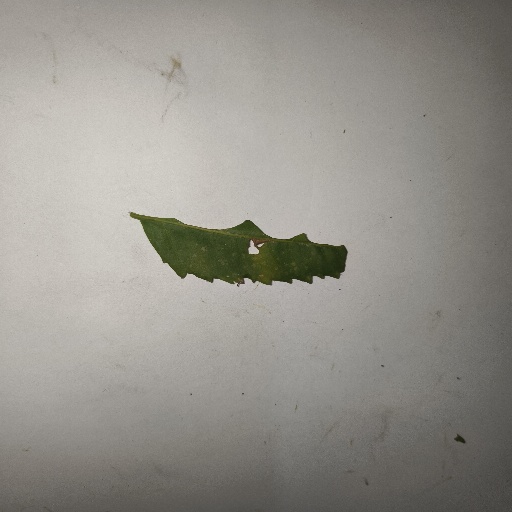
Species: Neem
Leaf condition: Shot Hole Leaf